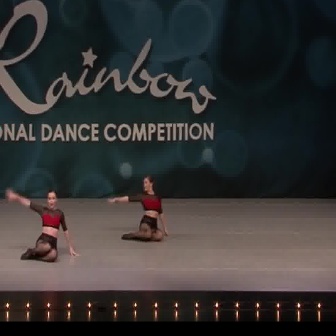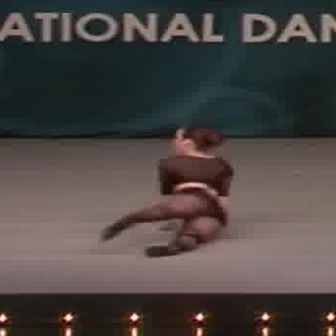
  Please identify the target specified by the bounding box [3,185,80,262] in the first image and locate it in the second image. Return the coordinates in [x_min,y_min,x_max,y_max] format.
Answer: [94,122,231,258]